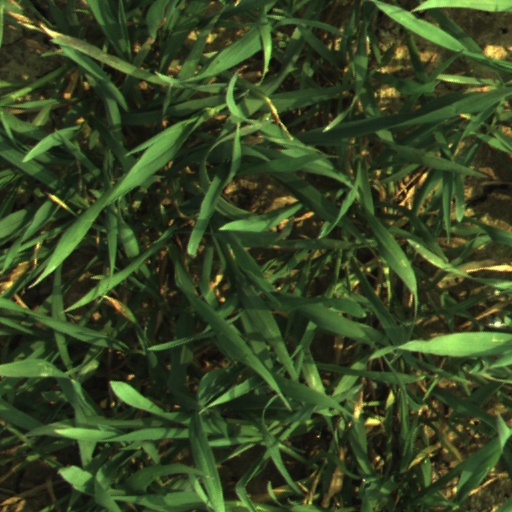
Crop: wheat